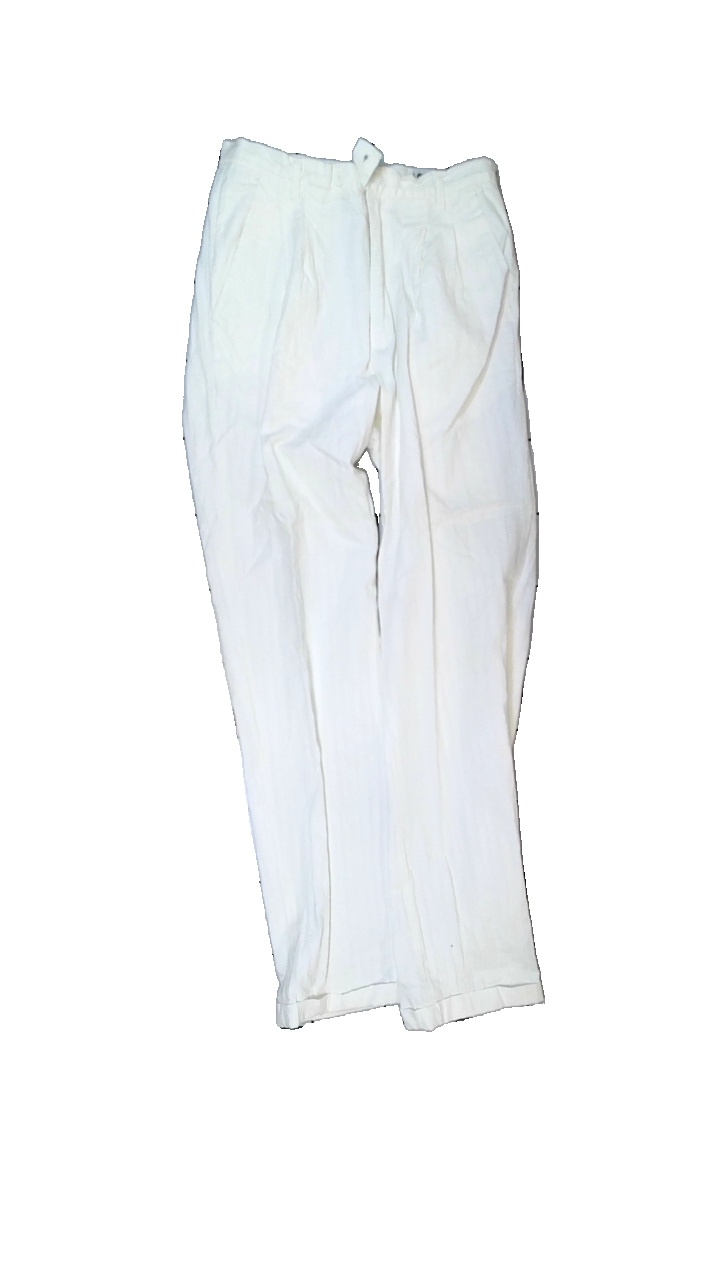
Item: Trousers (Ladies)
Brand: Kappahl
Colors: White
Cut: Regular
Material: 100% cotton
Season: All
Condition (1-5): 3
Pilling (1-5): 4
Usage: Reuse
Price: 50-100